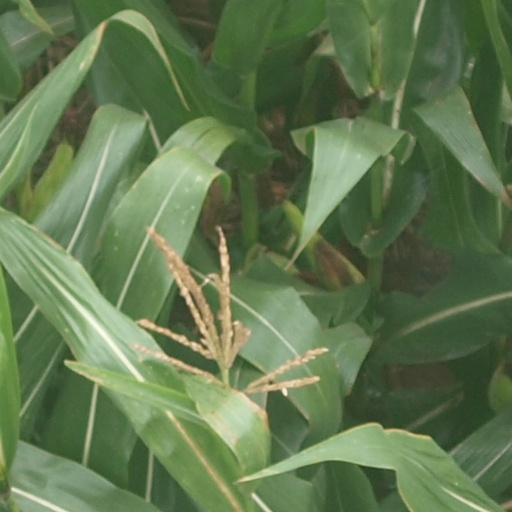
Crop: maize; corn